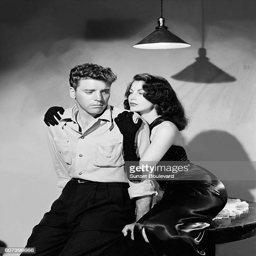
actors on the set of artist directed by film director